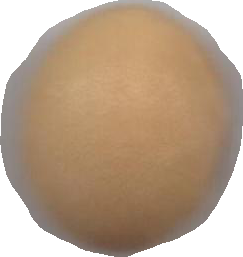
Variety: Grobogan